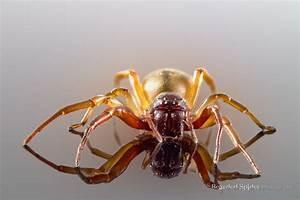
spider